First Thai–Lao Friendship Bridge

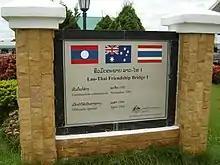
A plaque in Laos, in Lao and English, commemorating the First Thai-Lao Friendship Bridge.

Opened on 8 April 1994, it was the first bridge across the lower Mekong, and the second on the full course of the Mekong.